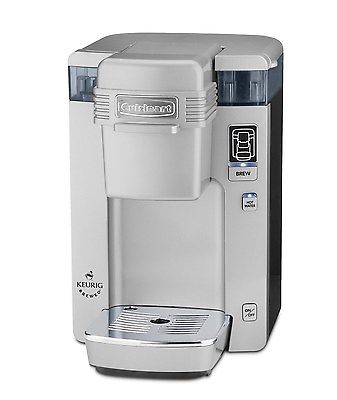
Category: coffee maker